The Lady and the Unicorn

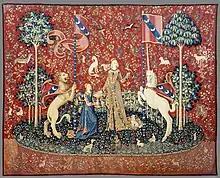
"Taste",

In the 'Taste' tapestry, the lady takes sweets from a dish held by a maidservant. Her eyes are on a parakeet on her upheld left hand. The lion and the unicorn are both standing on their hind legs, reaching up to pennants that frame the lady on either side. The monkey is at her feet, eating one of the sweetmeats. The animals within the background create an illusive environment.